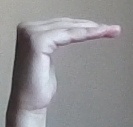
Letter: haa